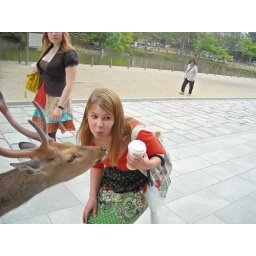
The largest wooden building in the world, housing a massive statue of Buddha.